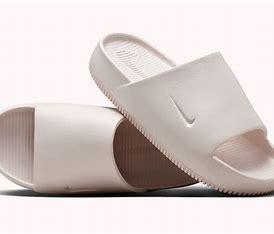
Brand: Nike
Model: Calm